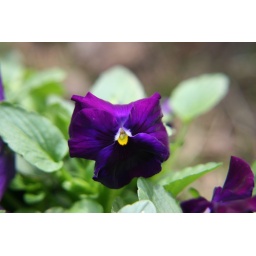
Newly planted pansies in the window box